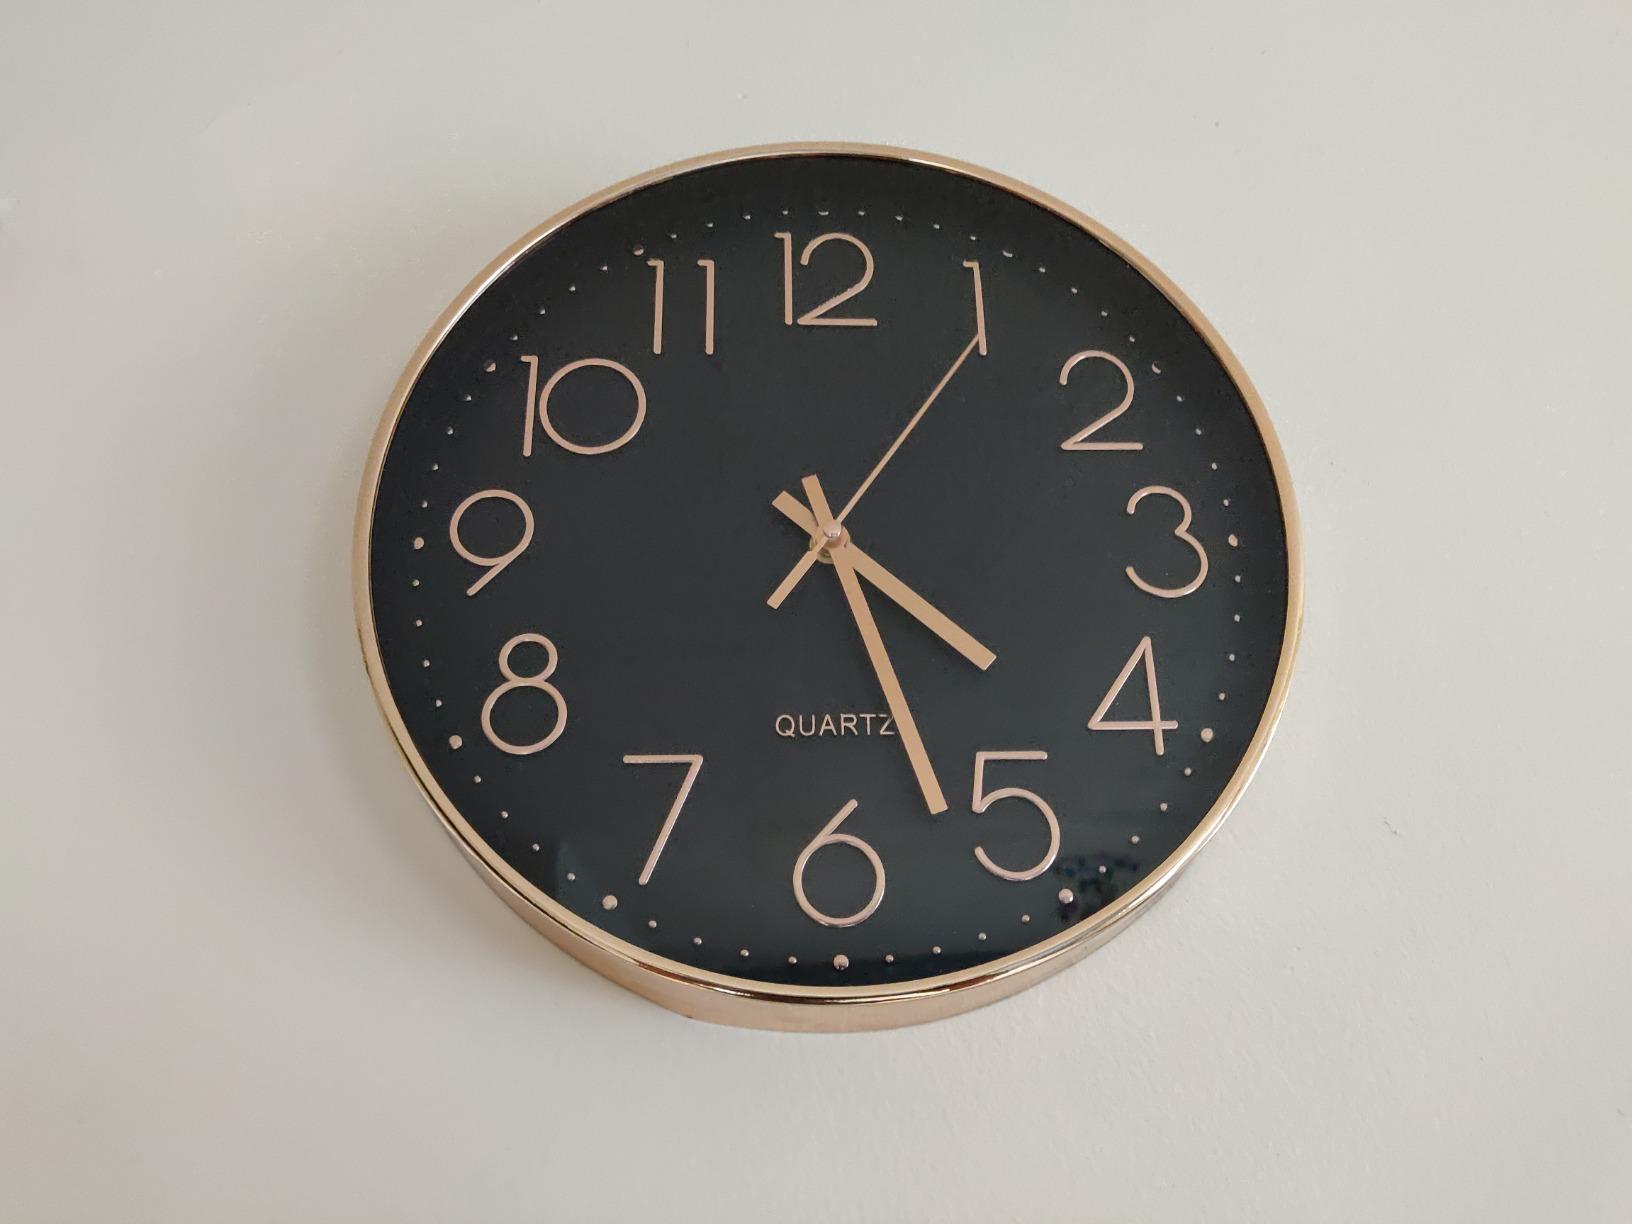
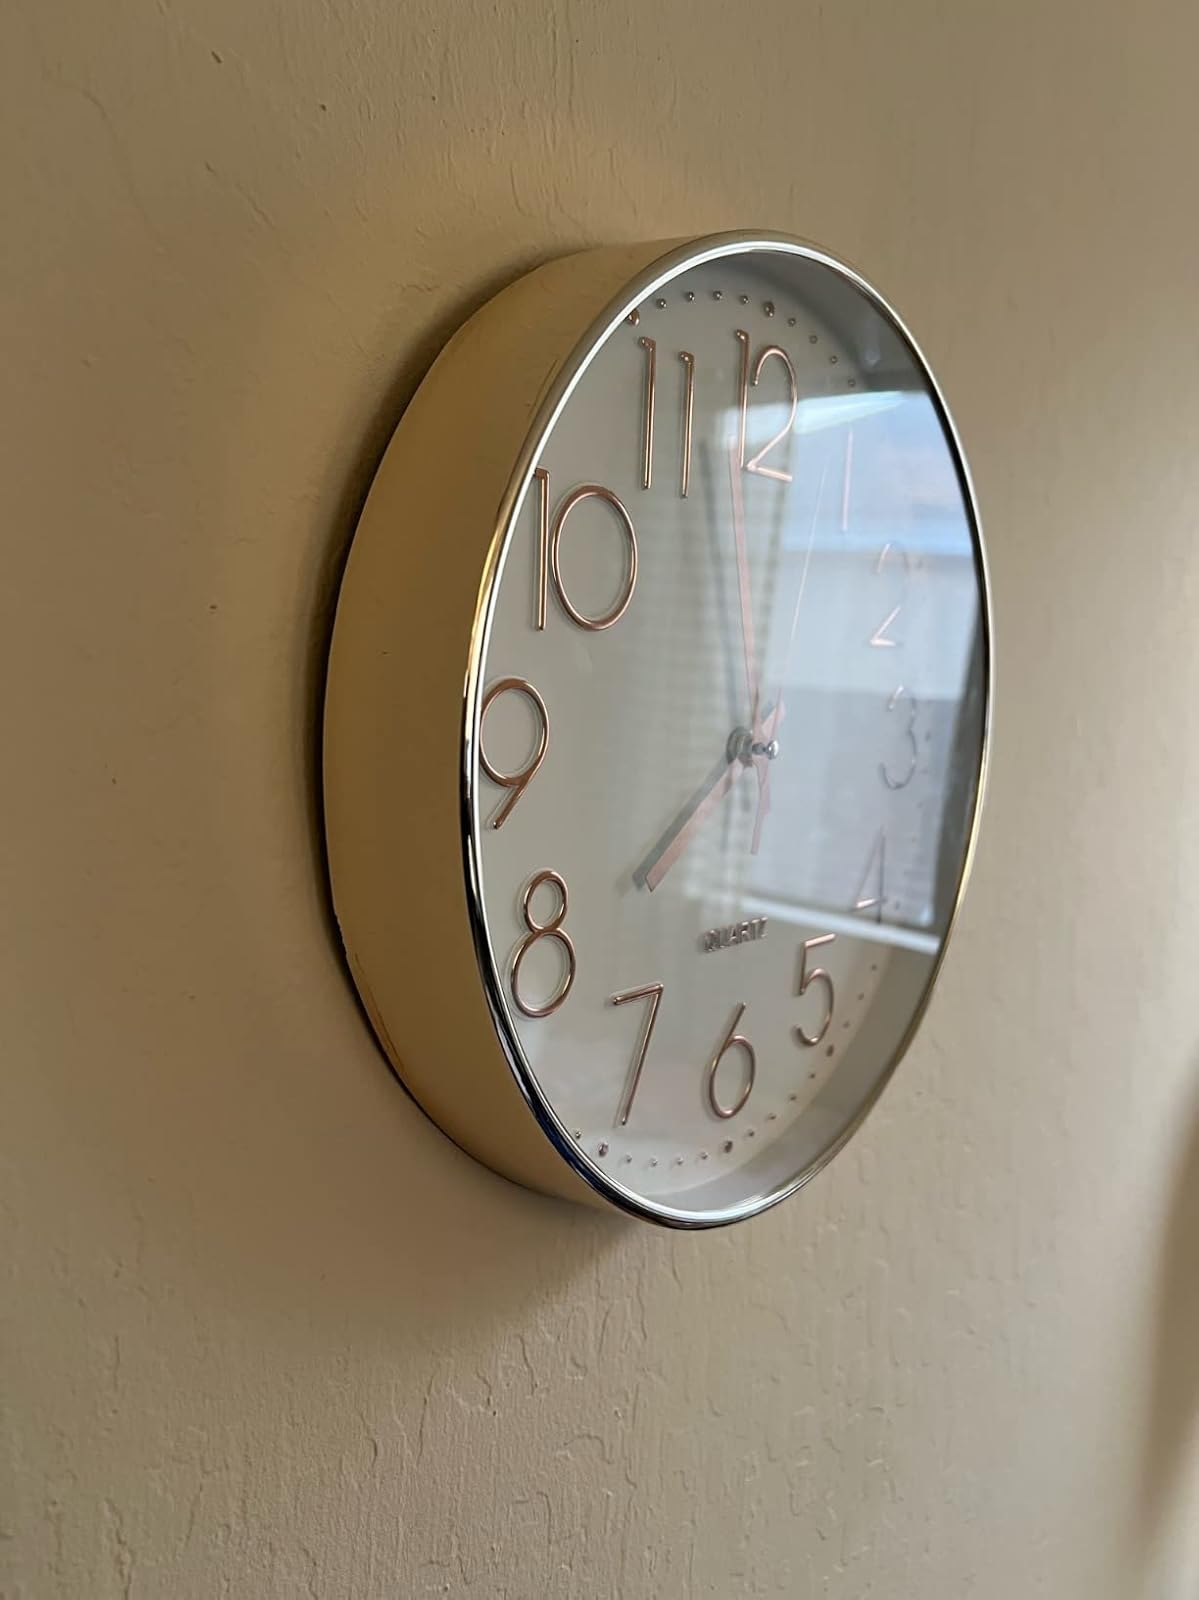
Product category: clock
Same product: no